Baltic German nobility

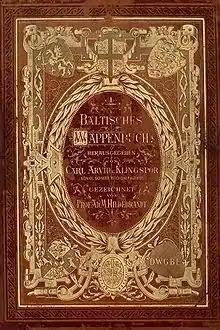
The cover of the "Baltisches Wappenbuch" ("Baltic Armorial"), 1882

The Baltic German nobility was a privileged social class in the territories of modern-day Estonia and Latvia. It existed continuously from the Northern Crusades and the medieval foundation of Terra Mariana.